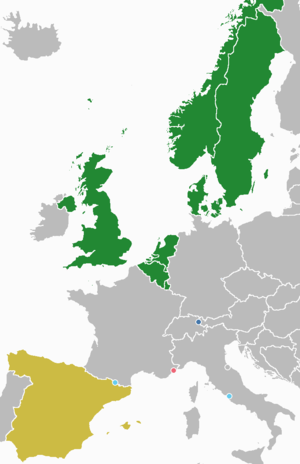
Le terme primogéniture désigne l'antériorité de naissance et les droits qui en découlent, en particulier en matière de succession.